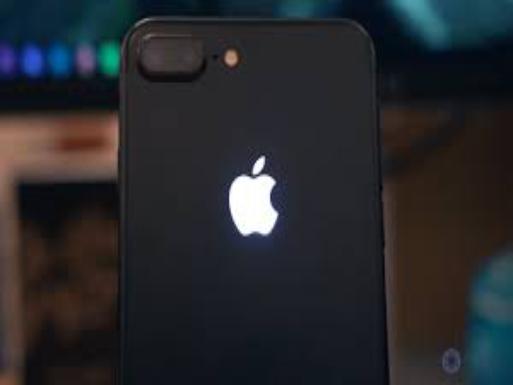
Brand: iPhone-1
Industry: Electronic